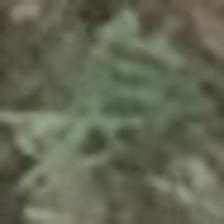
Label: clustered